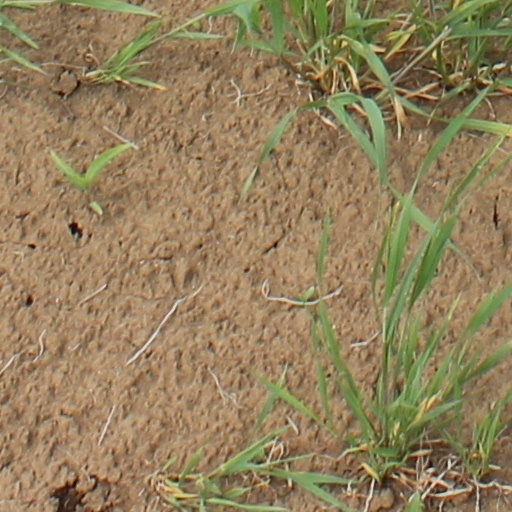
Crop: wheat